Iselin Solheim

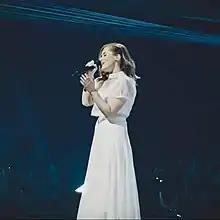
Iselin performing in 2019

Iselin Løken Solheim (born 20 June 1990), first known as Iselin Solheim and then simply as Iselin, is a Norwegian singer-songwriter. She is well known for her vocals on Alan Walker's singles "Faded" (2015) and "Sing Me to Sleep" (2016) and Gryffin's single "Just for a Moment" (2018).